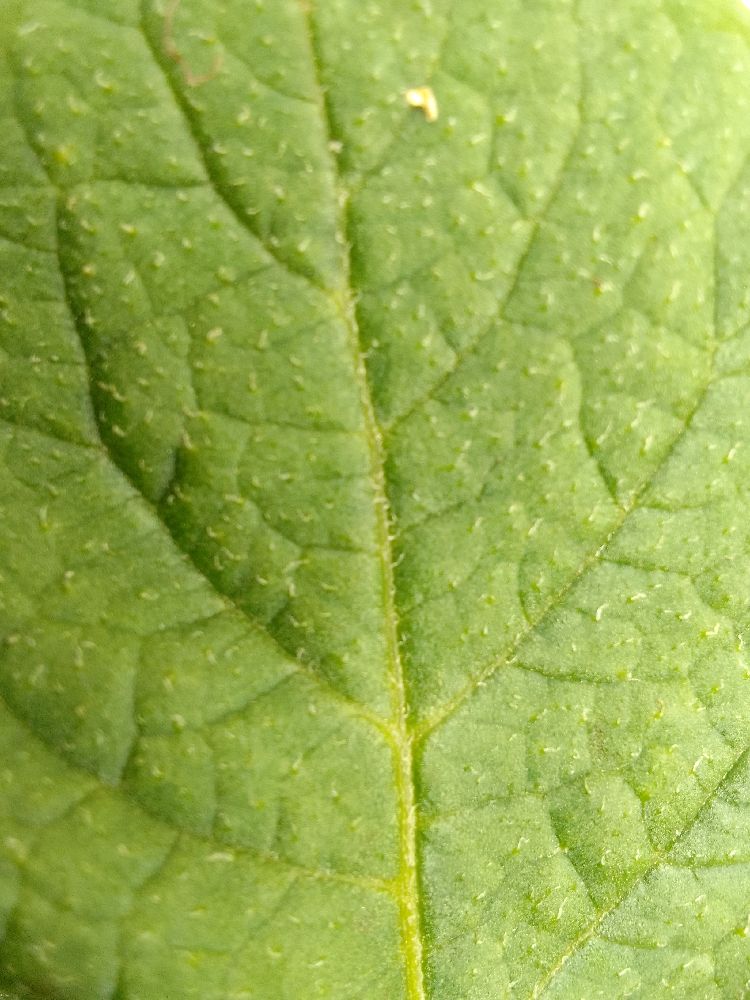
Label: Healthy